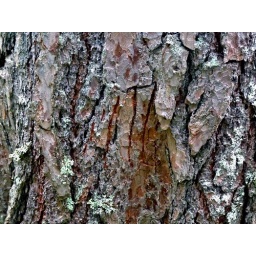
Walking to the bear hide, we passed this tree with its fresh scratches made by a bear.